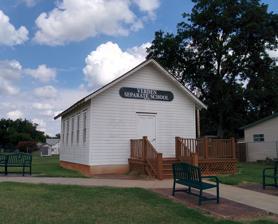
Building: Verden Separate School
Country: United States of America
Year built: 1915
United States historic place Verden Separate School U.S. National Register of Historic Places Show map of Oklahoma Show map of the United States Location 315 E. Ada Sipuel Ave., Chickasha, Oklahoma Coordinates 35°2′39″N 97°55′43″W / 35.04417°N 97.92861°W / 35.04417; -97.92861 Area less than one acre NRHP reference No. 05001416 Added to NRHP December 16, 2005 The Verden Separate School is a historic school building at 315 East Ada Sipuel Avenue in Chickasha, Oklahoma .  A modest wood-frame gable-roofed one-room district schoolhouse that now serves as a local museum, it was built about 1915 on a farm on the outskirts of Verden .  It served as a school for Verden's African American students under the separate but equal doctrine, which in Oklahoma resulted in the mandated creation of "separate schools" for whichever racial group was in the minority in a given district or region.  It was used as a school until 1935, when its student population was consolidated into the Chickasha schools.  It was then used as a farm outbuilding until the early 2000s, when it was rescued from demolition, moved to its present location, and restored.  It is the only known surviving separate school in Grady County, and one of a few left in southwestern Oklahoma. The building was listed on the National Register of Historic Places in 2005. See also National Register of Historic Places listings in Grady County, Oklahoma References